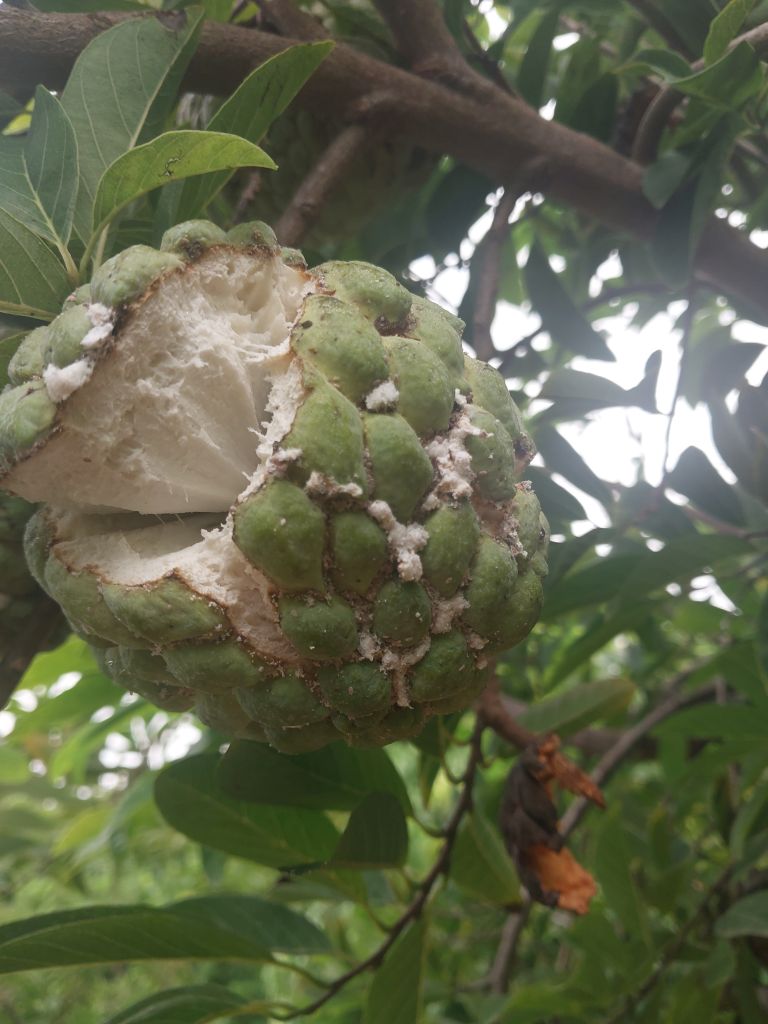
Disease label: Mealy Bug